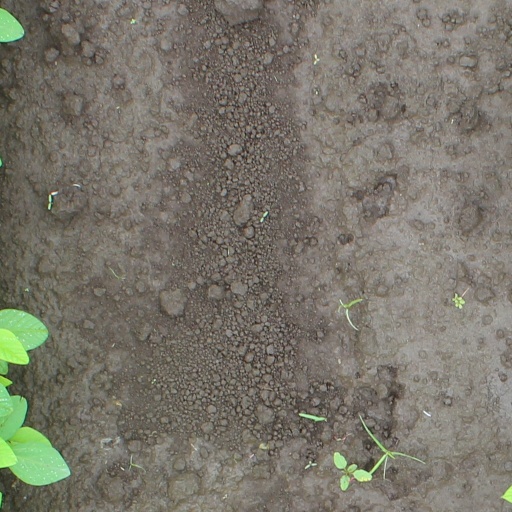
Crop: soybean